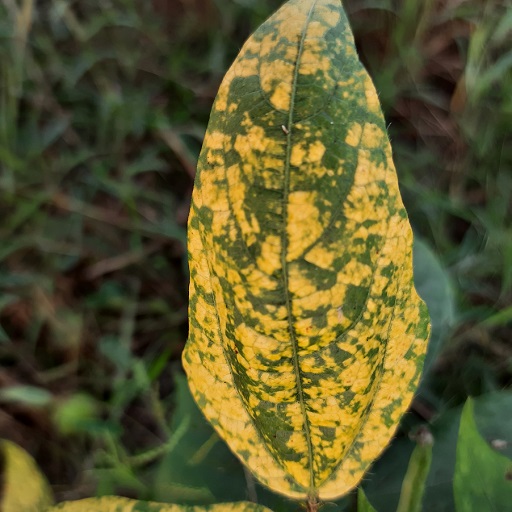
Label: Yellow Mosaic